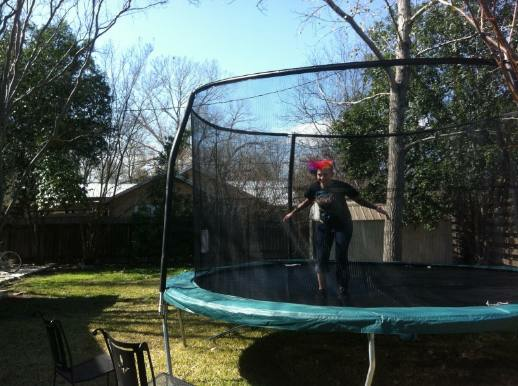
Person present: No